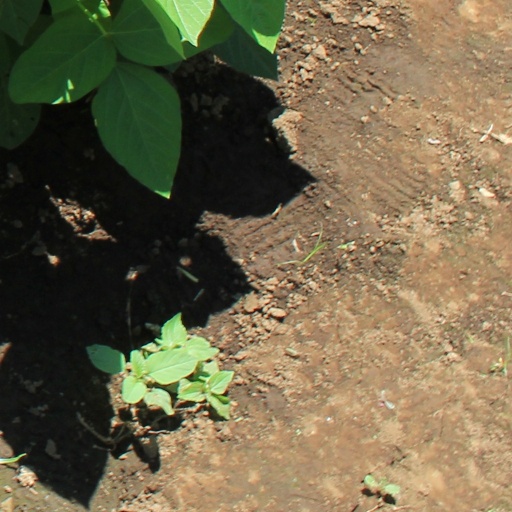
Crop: soybean